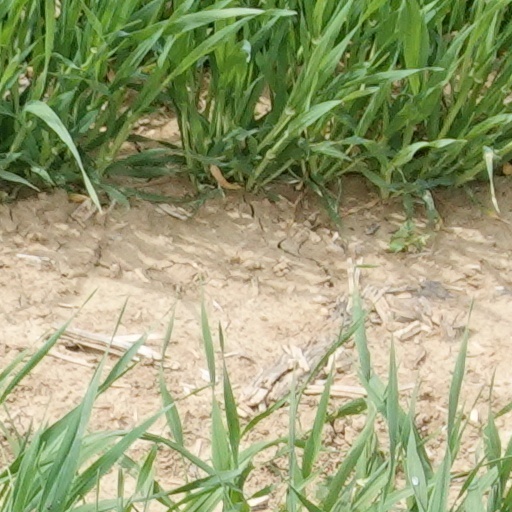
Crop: wheat